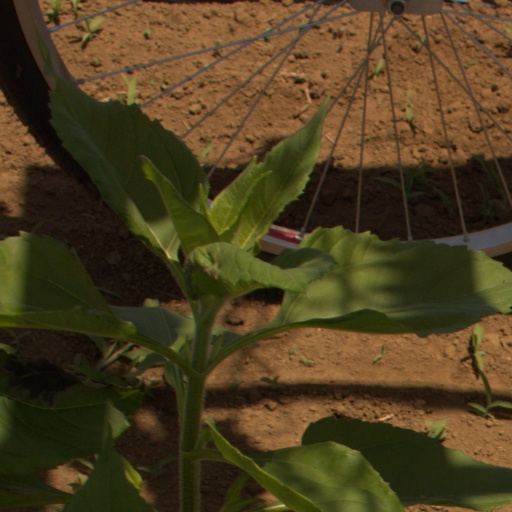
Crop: Jerusalem artichoke